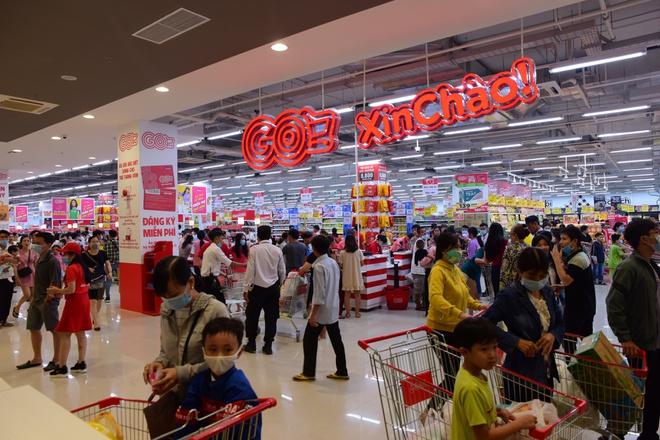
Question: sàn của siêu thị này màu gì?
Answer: sàn của siêu thị này màu trắng